Raúl L. Martínez

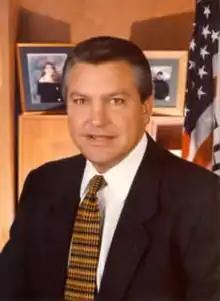

Raúl L. Martínez (born March 6, 1949, in Santiago de Cuba, Cuba) is a former mayor of Hialeah, Florida, United States. He is a Democrat and was mayor for 24 years, first elected in 1981 and was the Democratic congressional candidate for Florida's 21st congressional district in 2008.